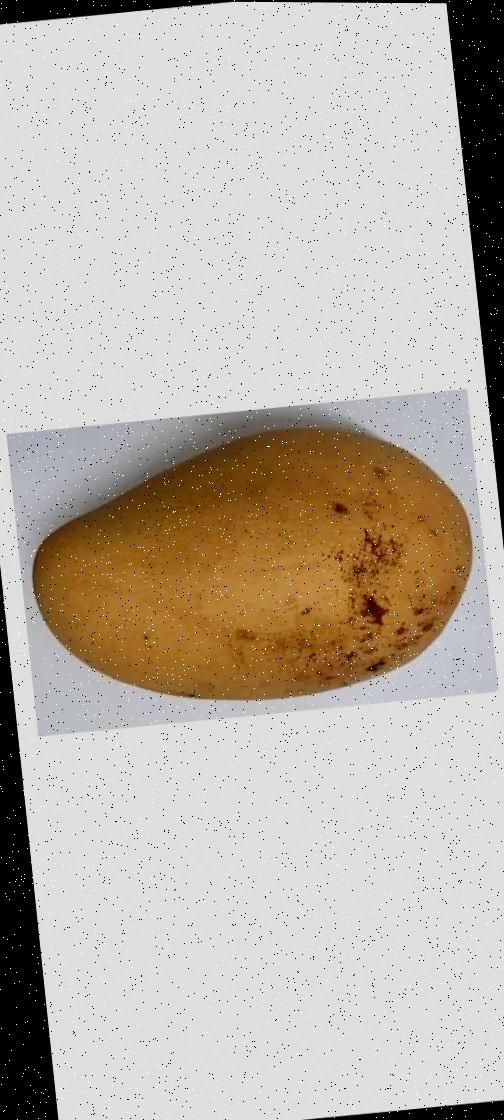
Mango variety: Katimon